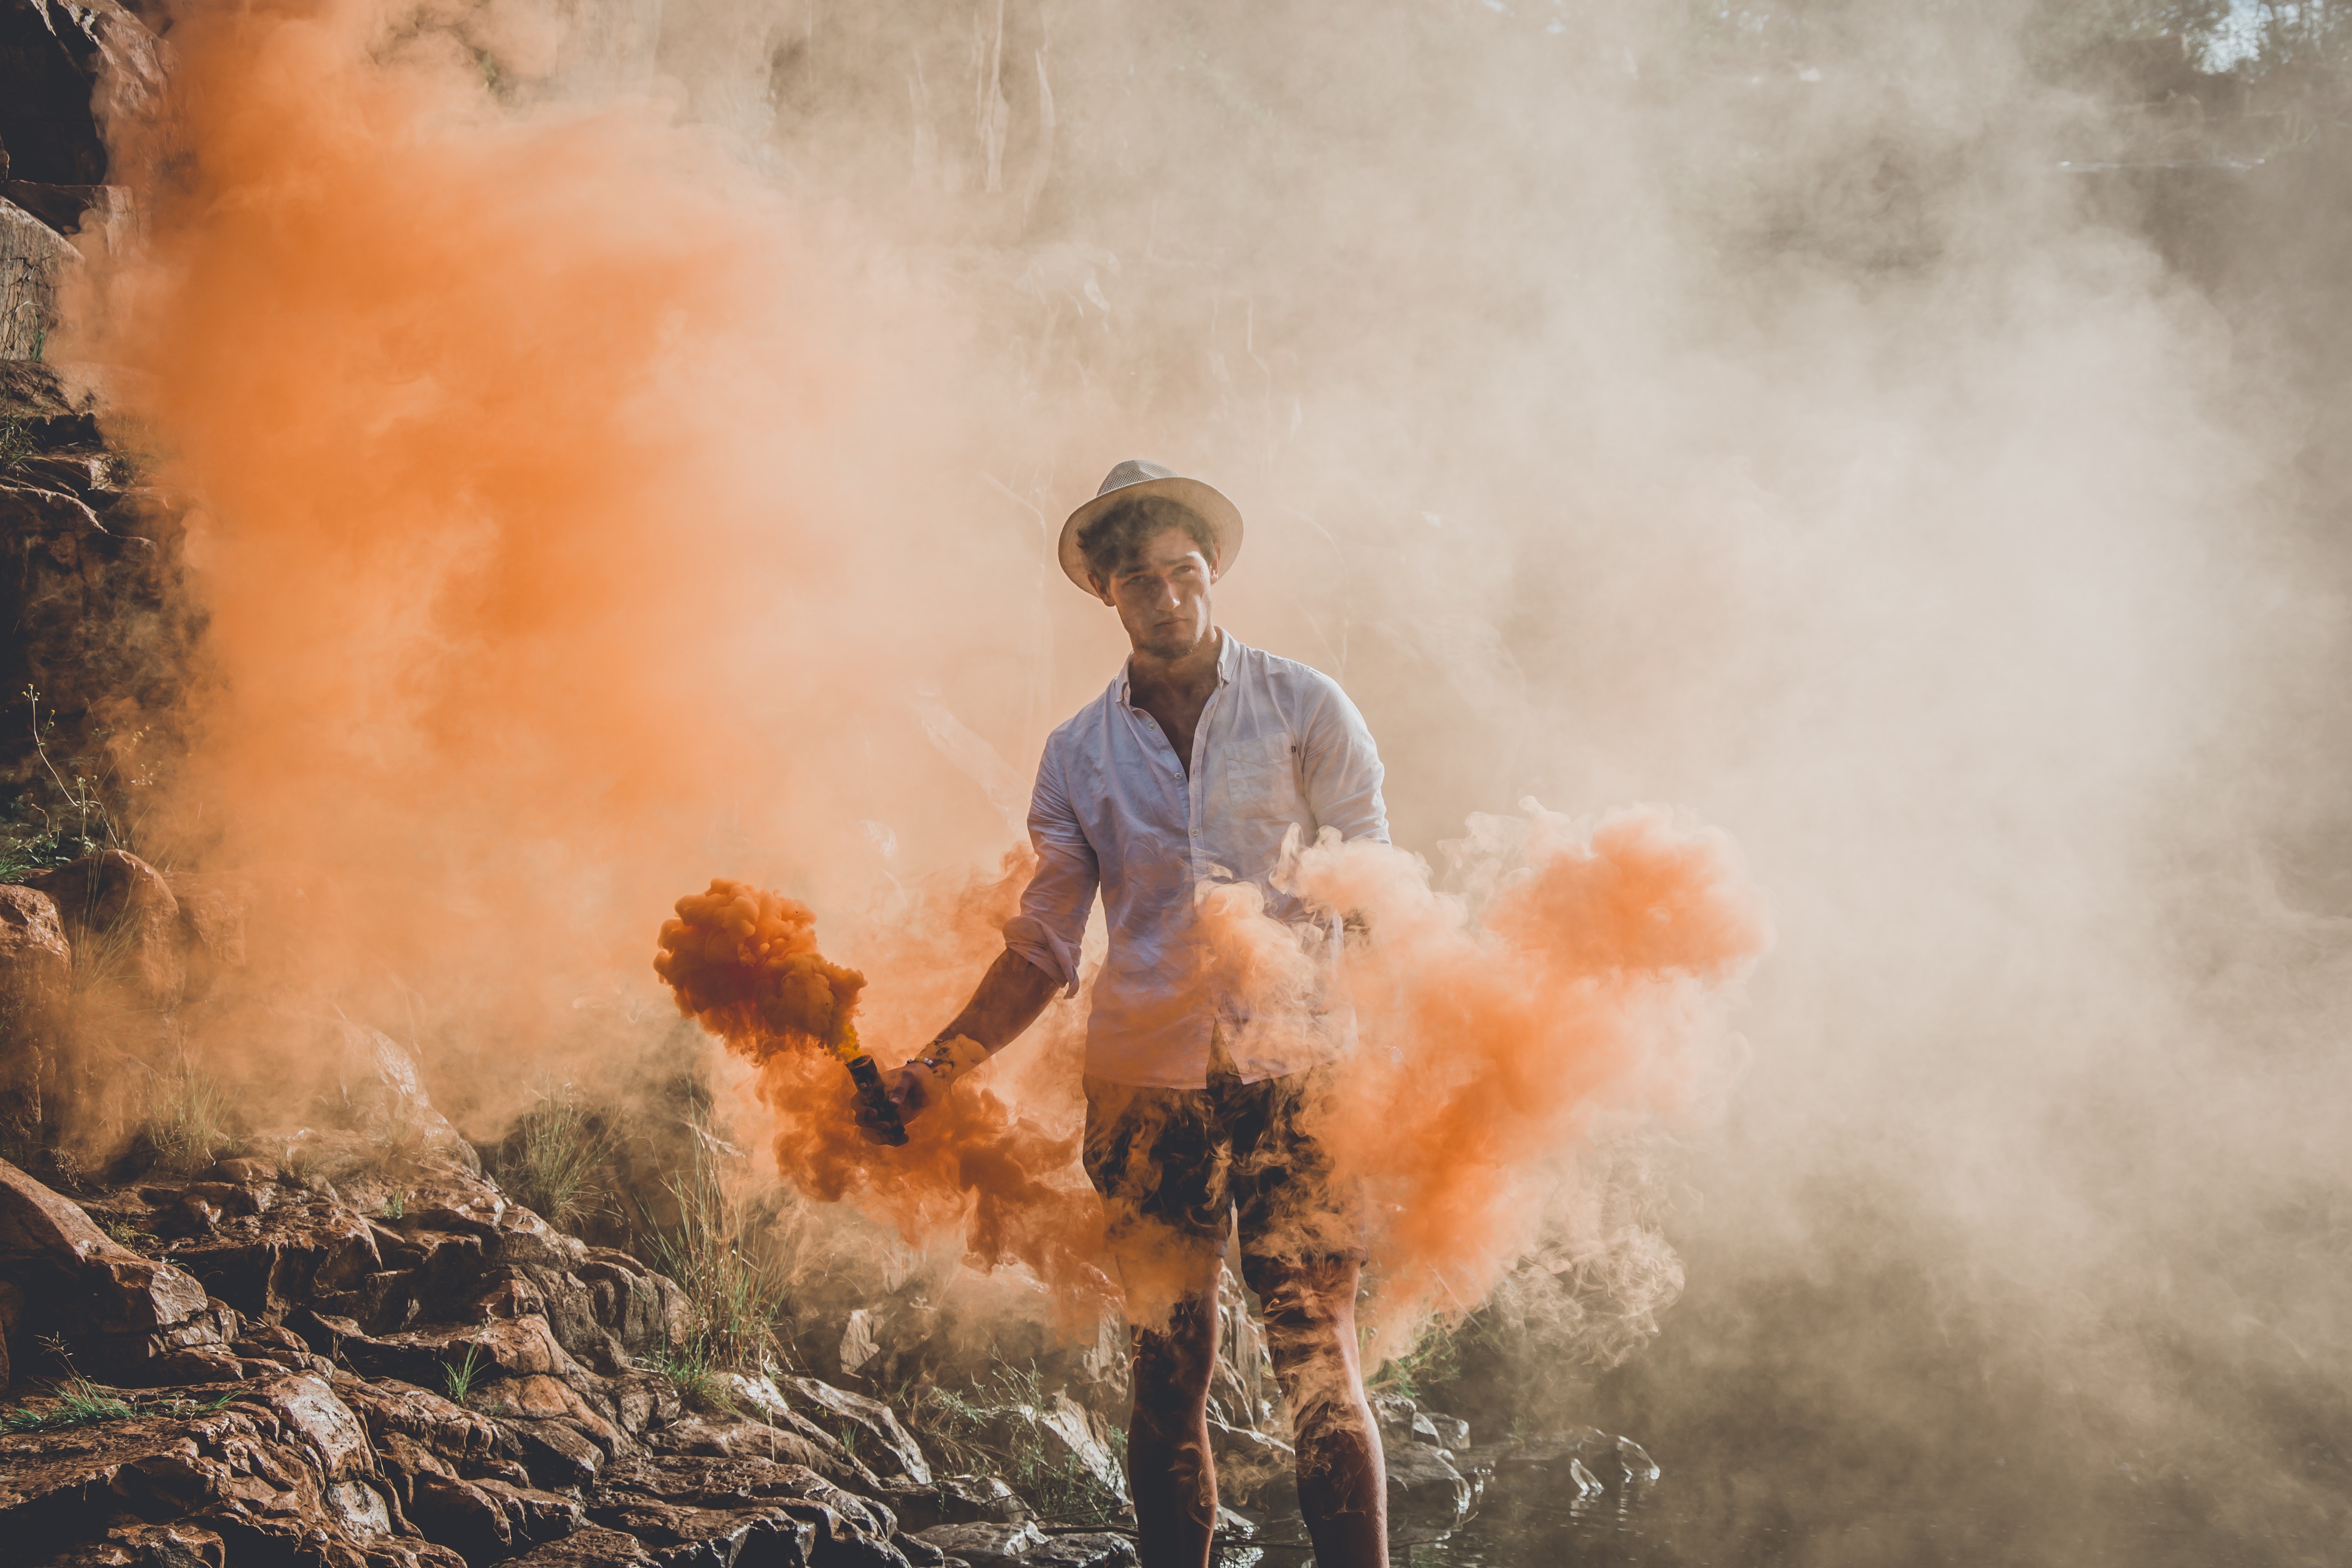
smoke, wildfire, event, dust, flame, art